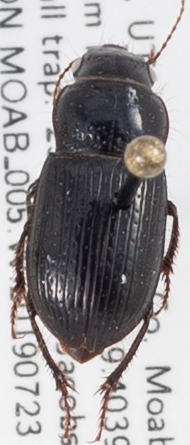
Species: Piosoma setosum
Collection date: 2019-07-23
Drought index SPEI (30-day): -0.812
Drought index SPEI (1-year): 0.612
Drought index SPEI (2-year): -0.88